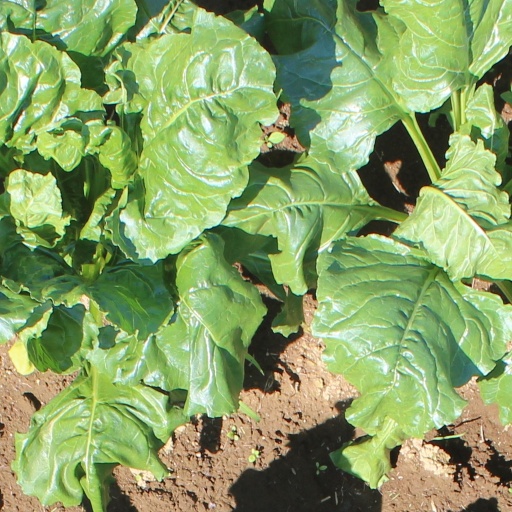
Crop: sugar beet